Bisco Smith

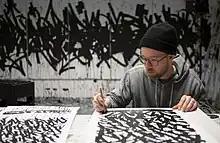

Between 1993 and 2013, Smith wrote graffiti and is included in such books as "Broken Windows Graffiti NYC" and "Burning New York" by James and Karla Murray, "Fresh Paint NYC" by Billy Schon, and "The Rise of Legal Graffiti in New York and Beyond" (2017) written by Ronald Kramer, where the artist's views on ethics within the practice are quoted.